The Old Corral

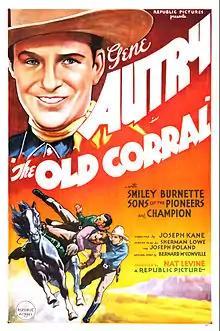
Theatrical release poster

The Old Corral is a 1936 American Western film directed by Joseph Kane and starring Gene Autry, Smiley Burnette, and Irene Manning. Based on a story by Bernard McConville, the film is about a sheriff of a small western town who sings his way into a relationship with a singer from a Chicago nightclub who earlier witnessed a murder. The supporting cast features Lon Chaney Jr. and Roy Rogers.